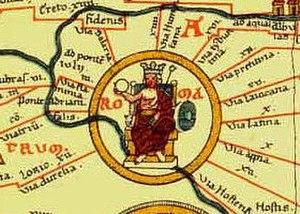
La table de Peutinger, appelée aussi carte des étapes de Castorius, est une copie du XIIIᵉ siècle d'une ancienne carte romaine où figurent les routes et les villes principales de l'Empire romain qui constituaient le cursus publicus. Ce document était également connu autrefois sous le nom de « table théodosienne », nom qui fait référence à l'empereur Théodose car, selon M. d'Aigueperse, une copie affiche des vers écrits sous cet empereur. Elle est conservée à la Bibliothèque nationale autrichienne de Vienne.